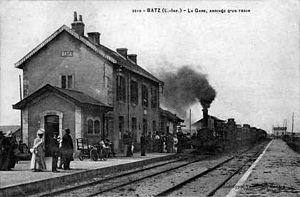
La gare de Batz vers 1900, avec un bâtiment voyageurs agrandi et deux voies.
Batz-sur-Mer est une commune de l'Ouest de la France dans le département de la Loire-Atlantique, en région Pays de la Loire.
La gare de Batz-sur-Mer est une gare ferroviaire française de la ligne de Saint-Nazaire au Croisic, située sur le territoire de la commune du Batz-sur-Mer, dans le département de la Loire-Atlantique en région Pays de la Loire.